Nancy Mitford

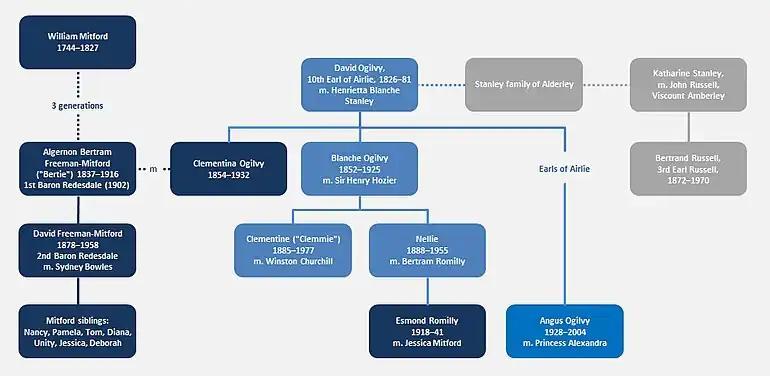
Chart showing some of the connections of the Mitford family, through marriages, to other leading families, including the Russells (dukes of Bedford), the Churchills (dukes of Marlborough) and, via Princess Alexandra, the British royal family. Deborah Mitford married Andrew Cavendish, who became the 11th Duke of Devonshire.

The Mitford family dates from the Norman era, when Sir John de Mitford held the Castle of Mitford in Northumberland. A later Sir John held several important public offices during the late 14th and early 15th centuries, and the family maintained a tradition of public service for many generations. In the 18th century William Mitford was a leading classical historian, responsible for the definitive history of ancient Greece. His great-grandson (Algernon) Bertram Mitford, born in 1837 and known as "Bertie", was a diplomat and traveller who held minor office in Disraeli's second ministry, from 1874 to 1880.